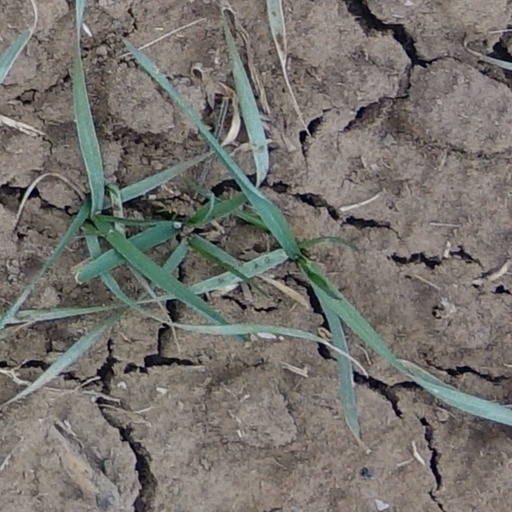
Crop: wheat